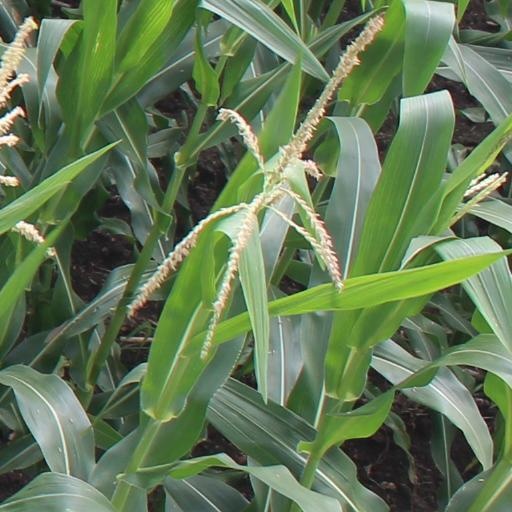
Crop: maize; corn